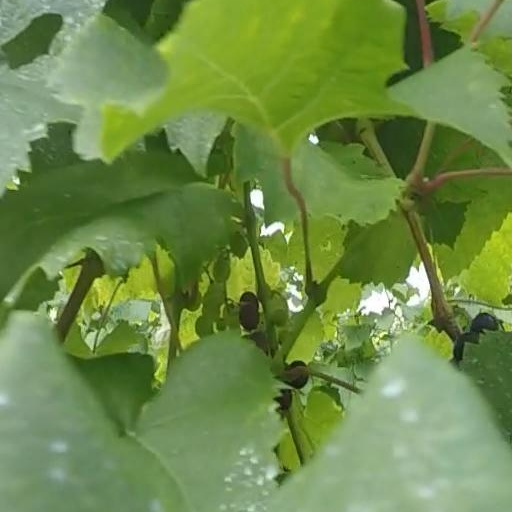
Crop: grape